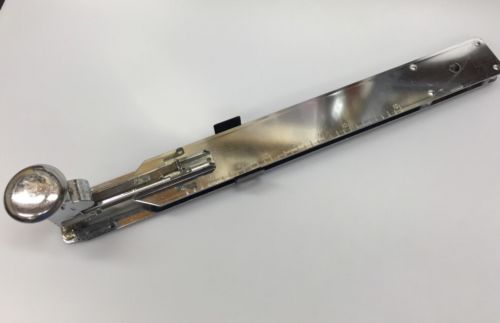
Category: stapler